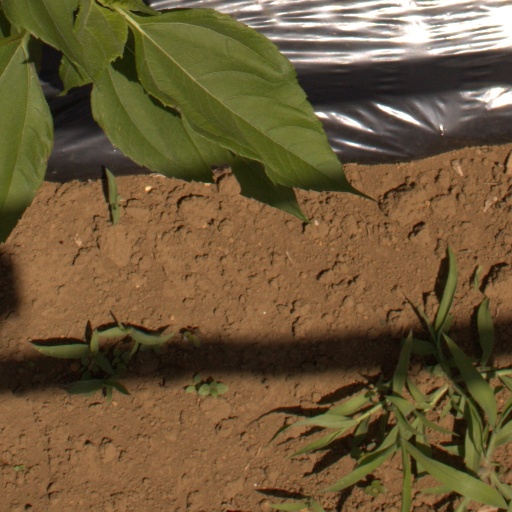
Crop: Jerusalem artichoke